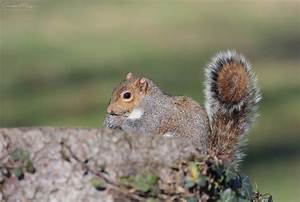
Label: scoiattolo